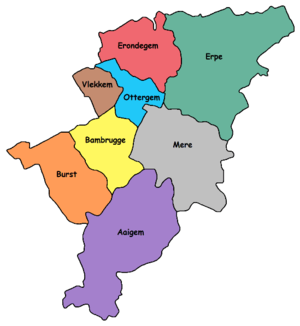
Erondegem est une section de la commune belge d'Erpe-Mere dans le Denderstreek sur le Molenbeek située en Région flamande dans la province de Flandre-Orientale.
Vlekkem est une section de la commune belge d'Erpe-Mere dans le Denderstreek sur le Molenbeek située en Région flamande dans la province de Flandre-Orientale.
Burst est une section de la commune belge d'Erpe-Mere dans le Denderstreek sur le Molenbeek située en Région flamande dans la province de Flandre-Orientale.
Bambrugge est une section de la commune belge d'Erpe-Mere dans le Denderstreek sur le Molenbeek située en Région flamande dans la province de Flandre-Orientale.
Mere est une section de la commune belge d'Erpe-Mere dans le Denderstreek sur le Molenbeek-Ter Erpenbeek située en Région flamande dans la province de Flandre-Orientale.
Aaigem est une section de la commune belge d'Erpe-Mere située en Région flamande dans la province de Flandre-Orientale et le Denderstreek, sur le Molenbeek-Ter Erpenbeek.
Ottergem est une section de la commune belge d'Erpe-Mere dans le Denderstreek sur le Molenbeek située en Région flamande dans la province de Flandre-Orientale.
Erpe est une section de la commune belge d'Erpe-Mere dans le Denderstreek sur le Molenbeek-Ter Erpenbeek située en Région flamande dans la province de Flandre-Orientale.